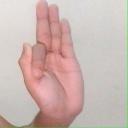
अक्षर: फ